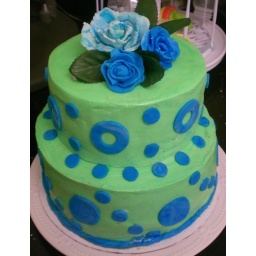
Cute cake in green and blue: 6 and 8&amp;quot; vanilla cakes soaked with tres leches and filled with fresh fruit and cream.